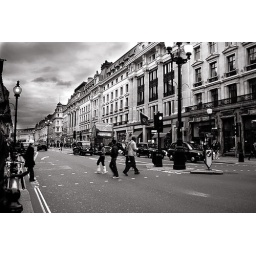
Run, split them, push them, but cross the road just in timeSOHO, London.